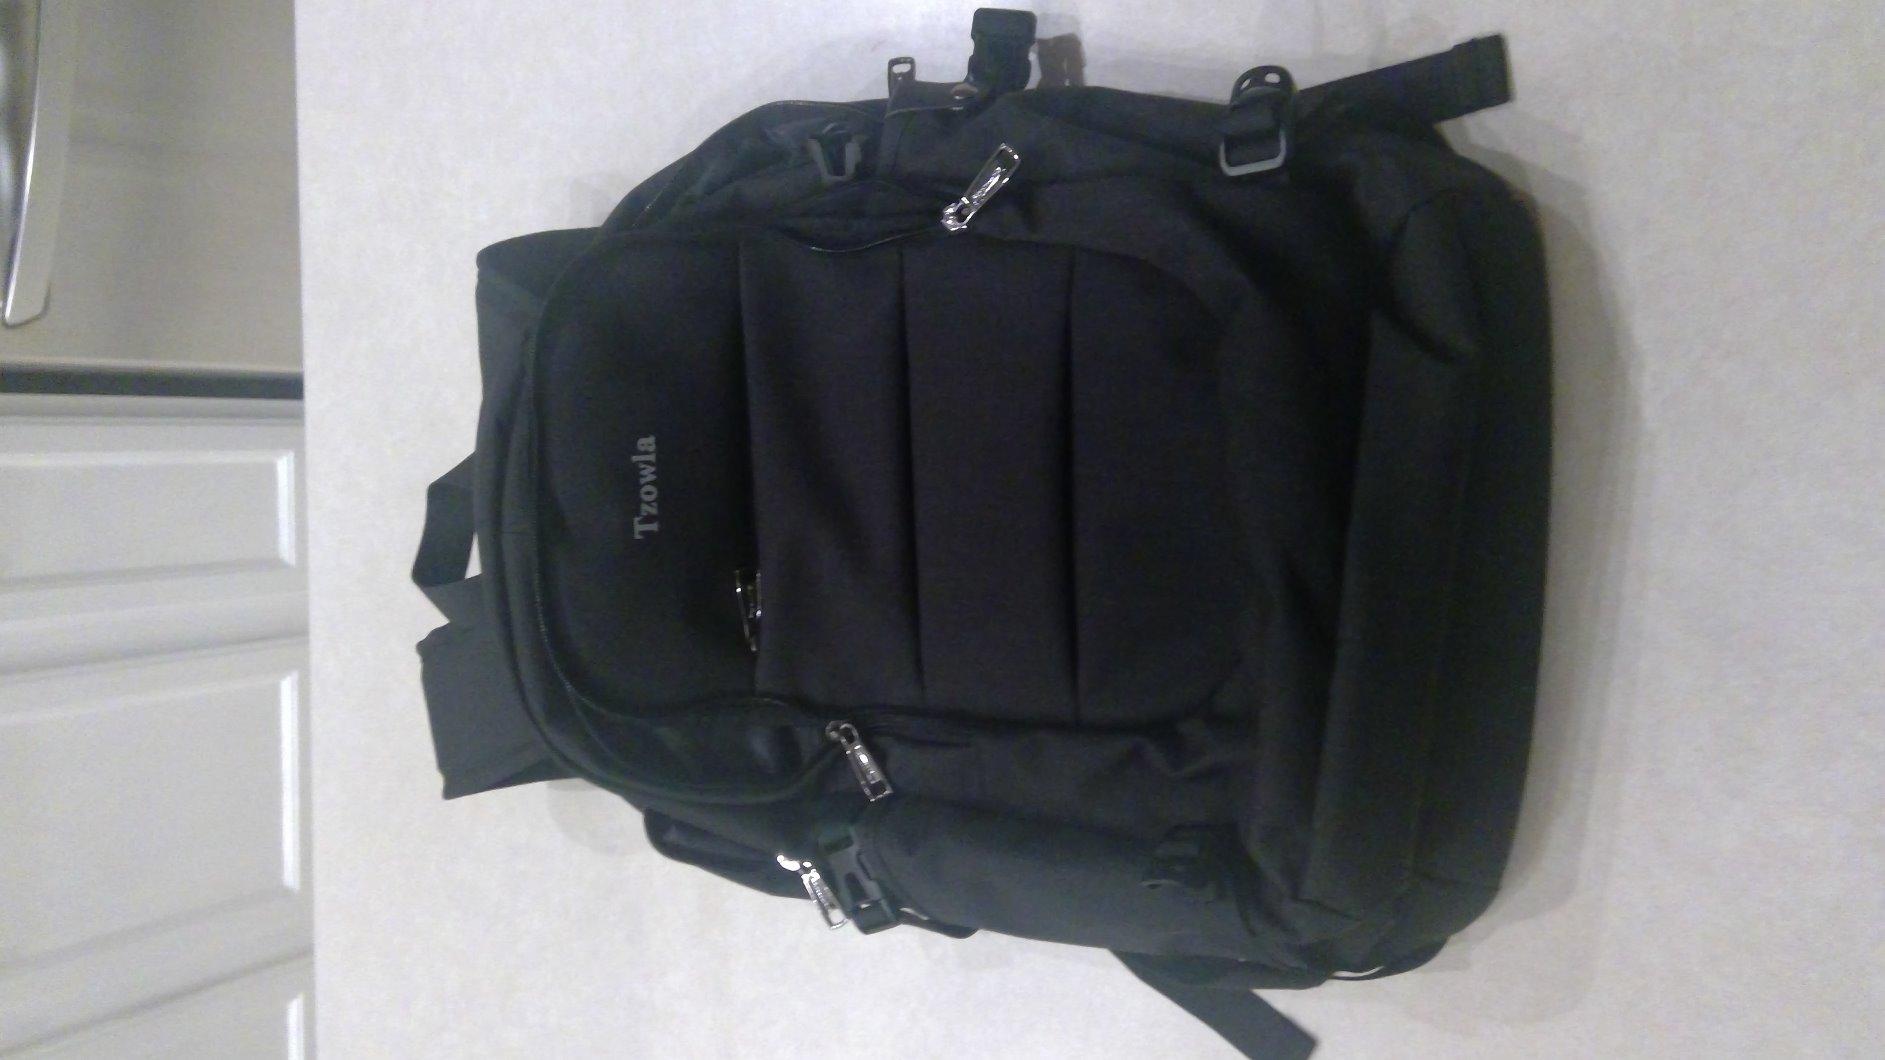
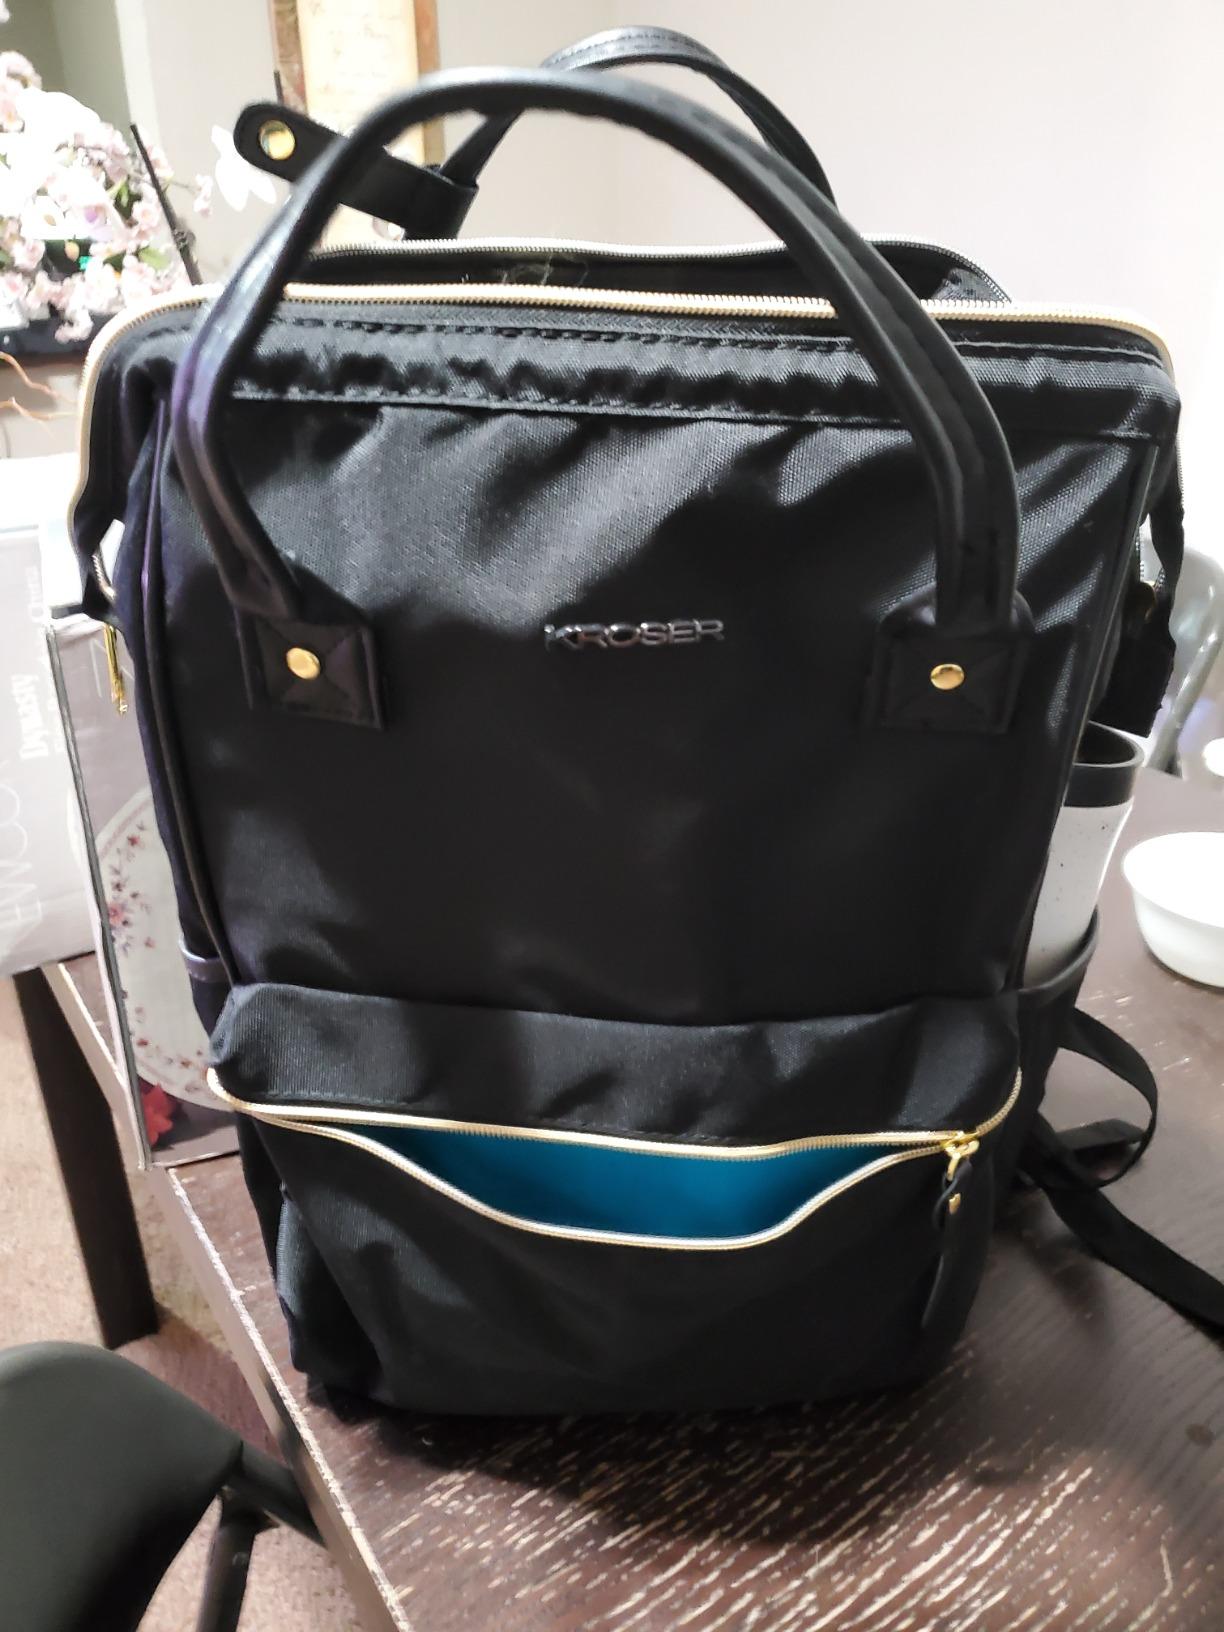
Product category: bag
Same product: no